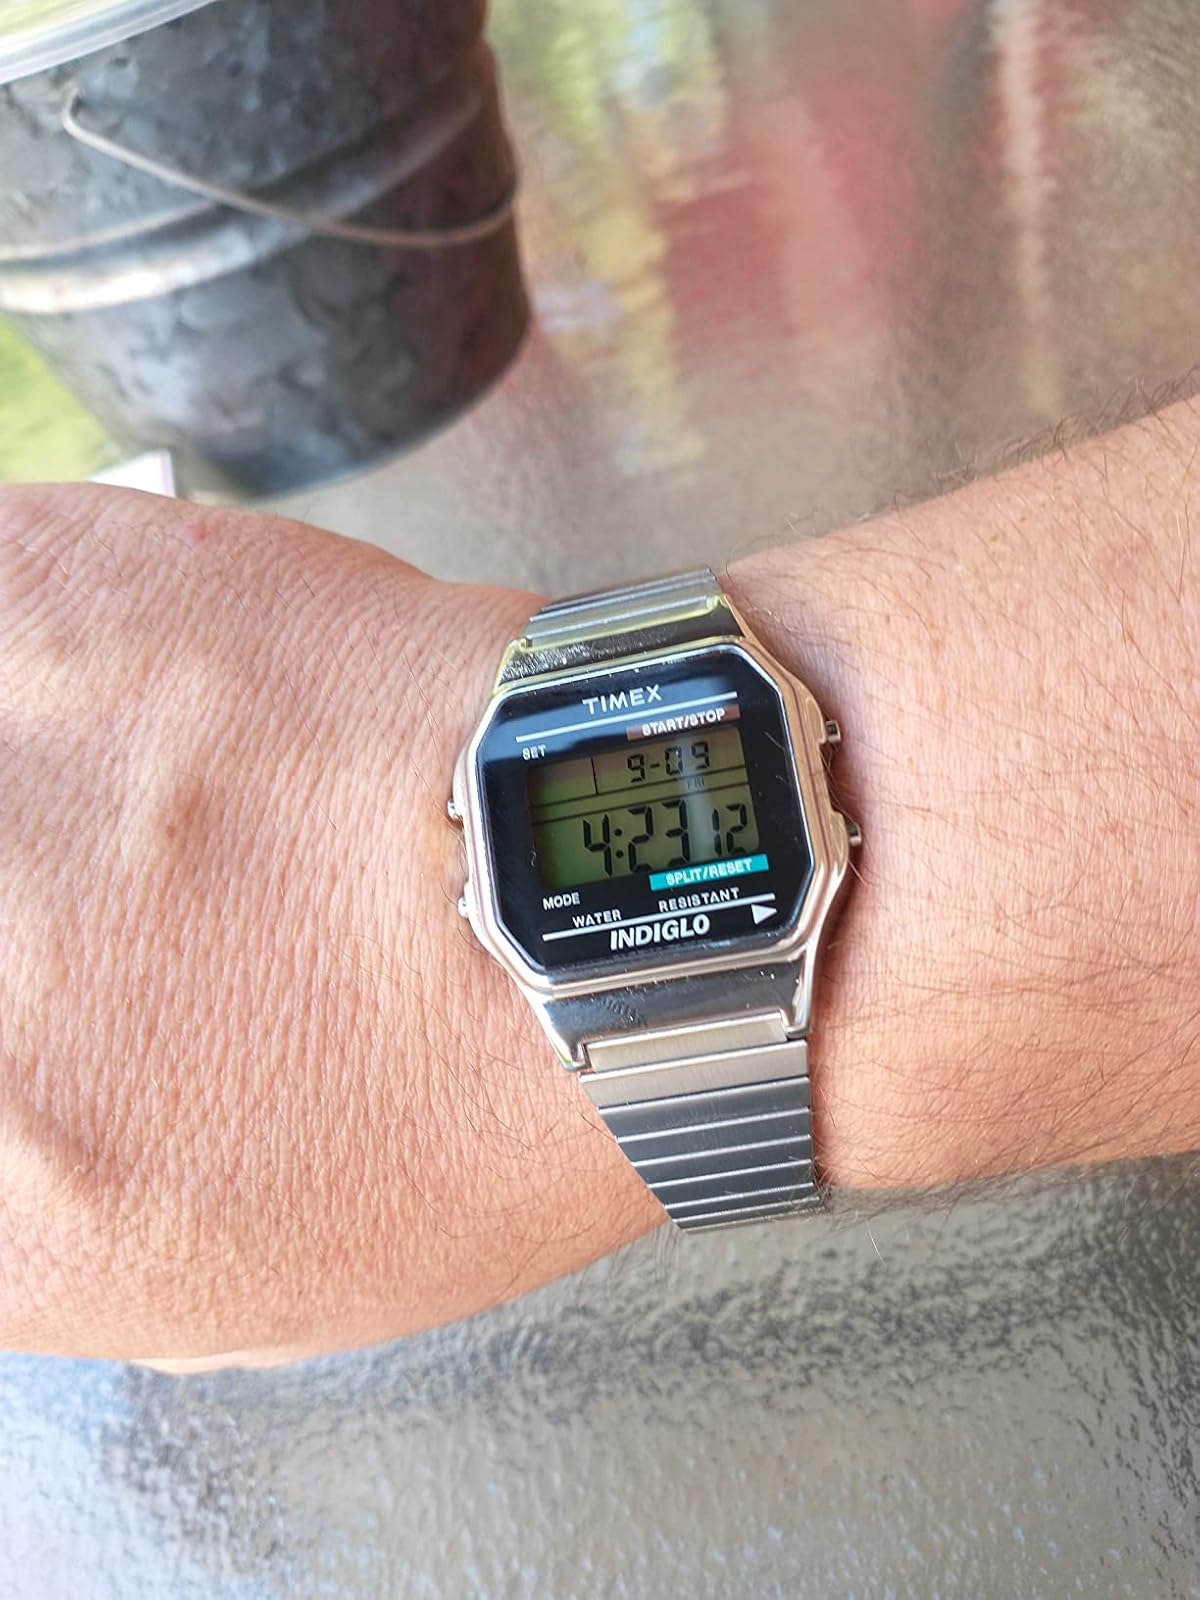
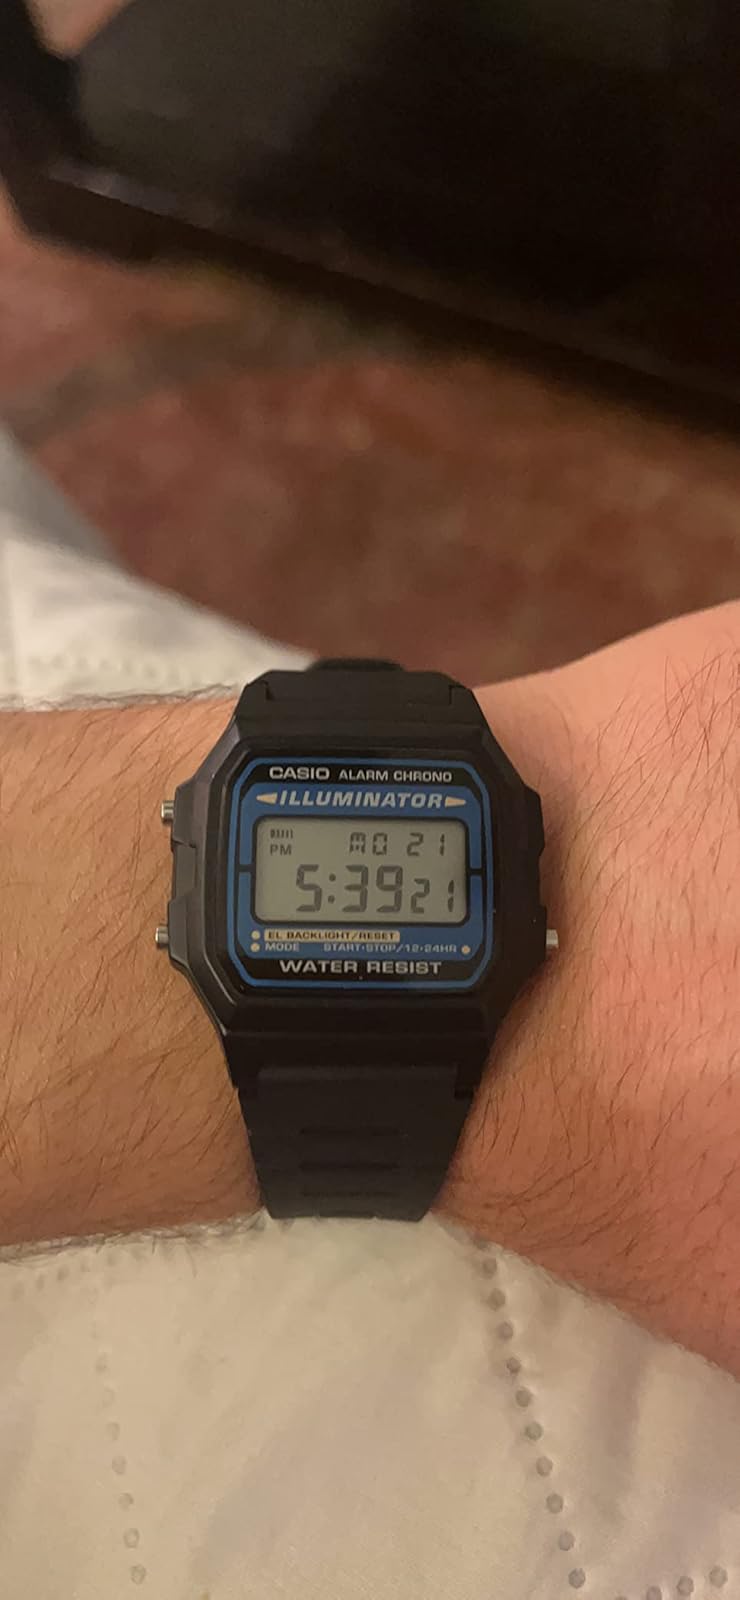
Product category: accessories_watch
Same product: no